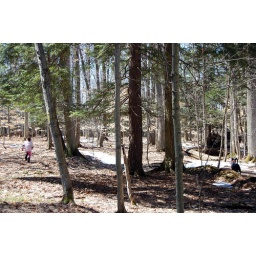
a run-around in the forest will tire out both children and dogs